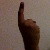
The image shows a hand gesture representing the number 1 in Indian Sign Language.